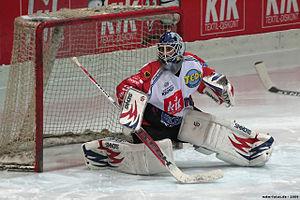
Le style papillon est un terme utilisé au Hockey sur glace et au Roller in line hockey. C'est une manière de pratiquer un arrêt pour un gardien de but.